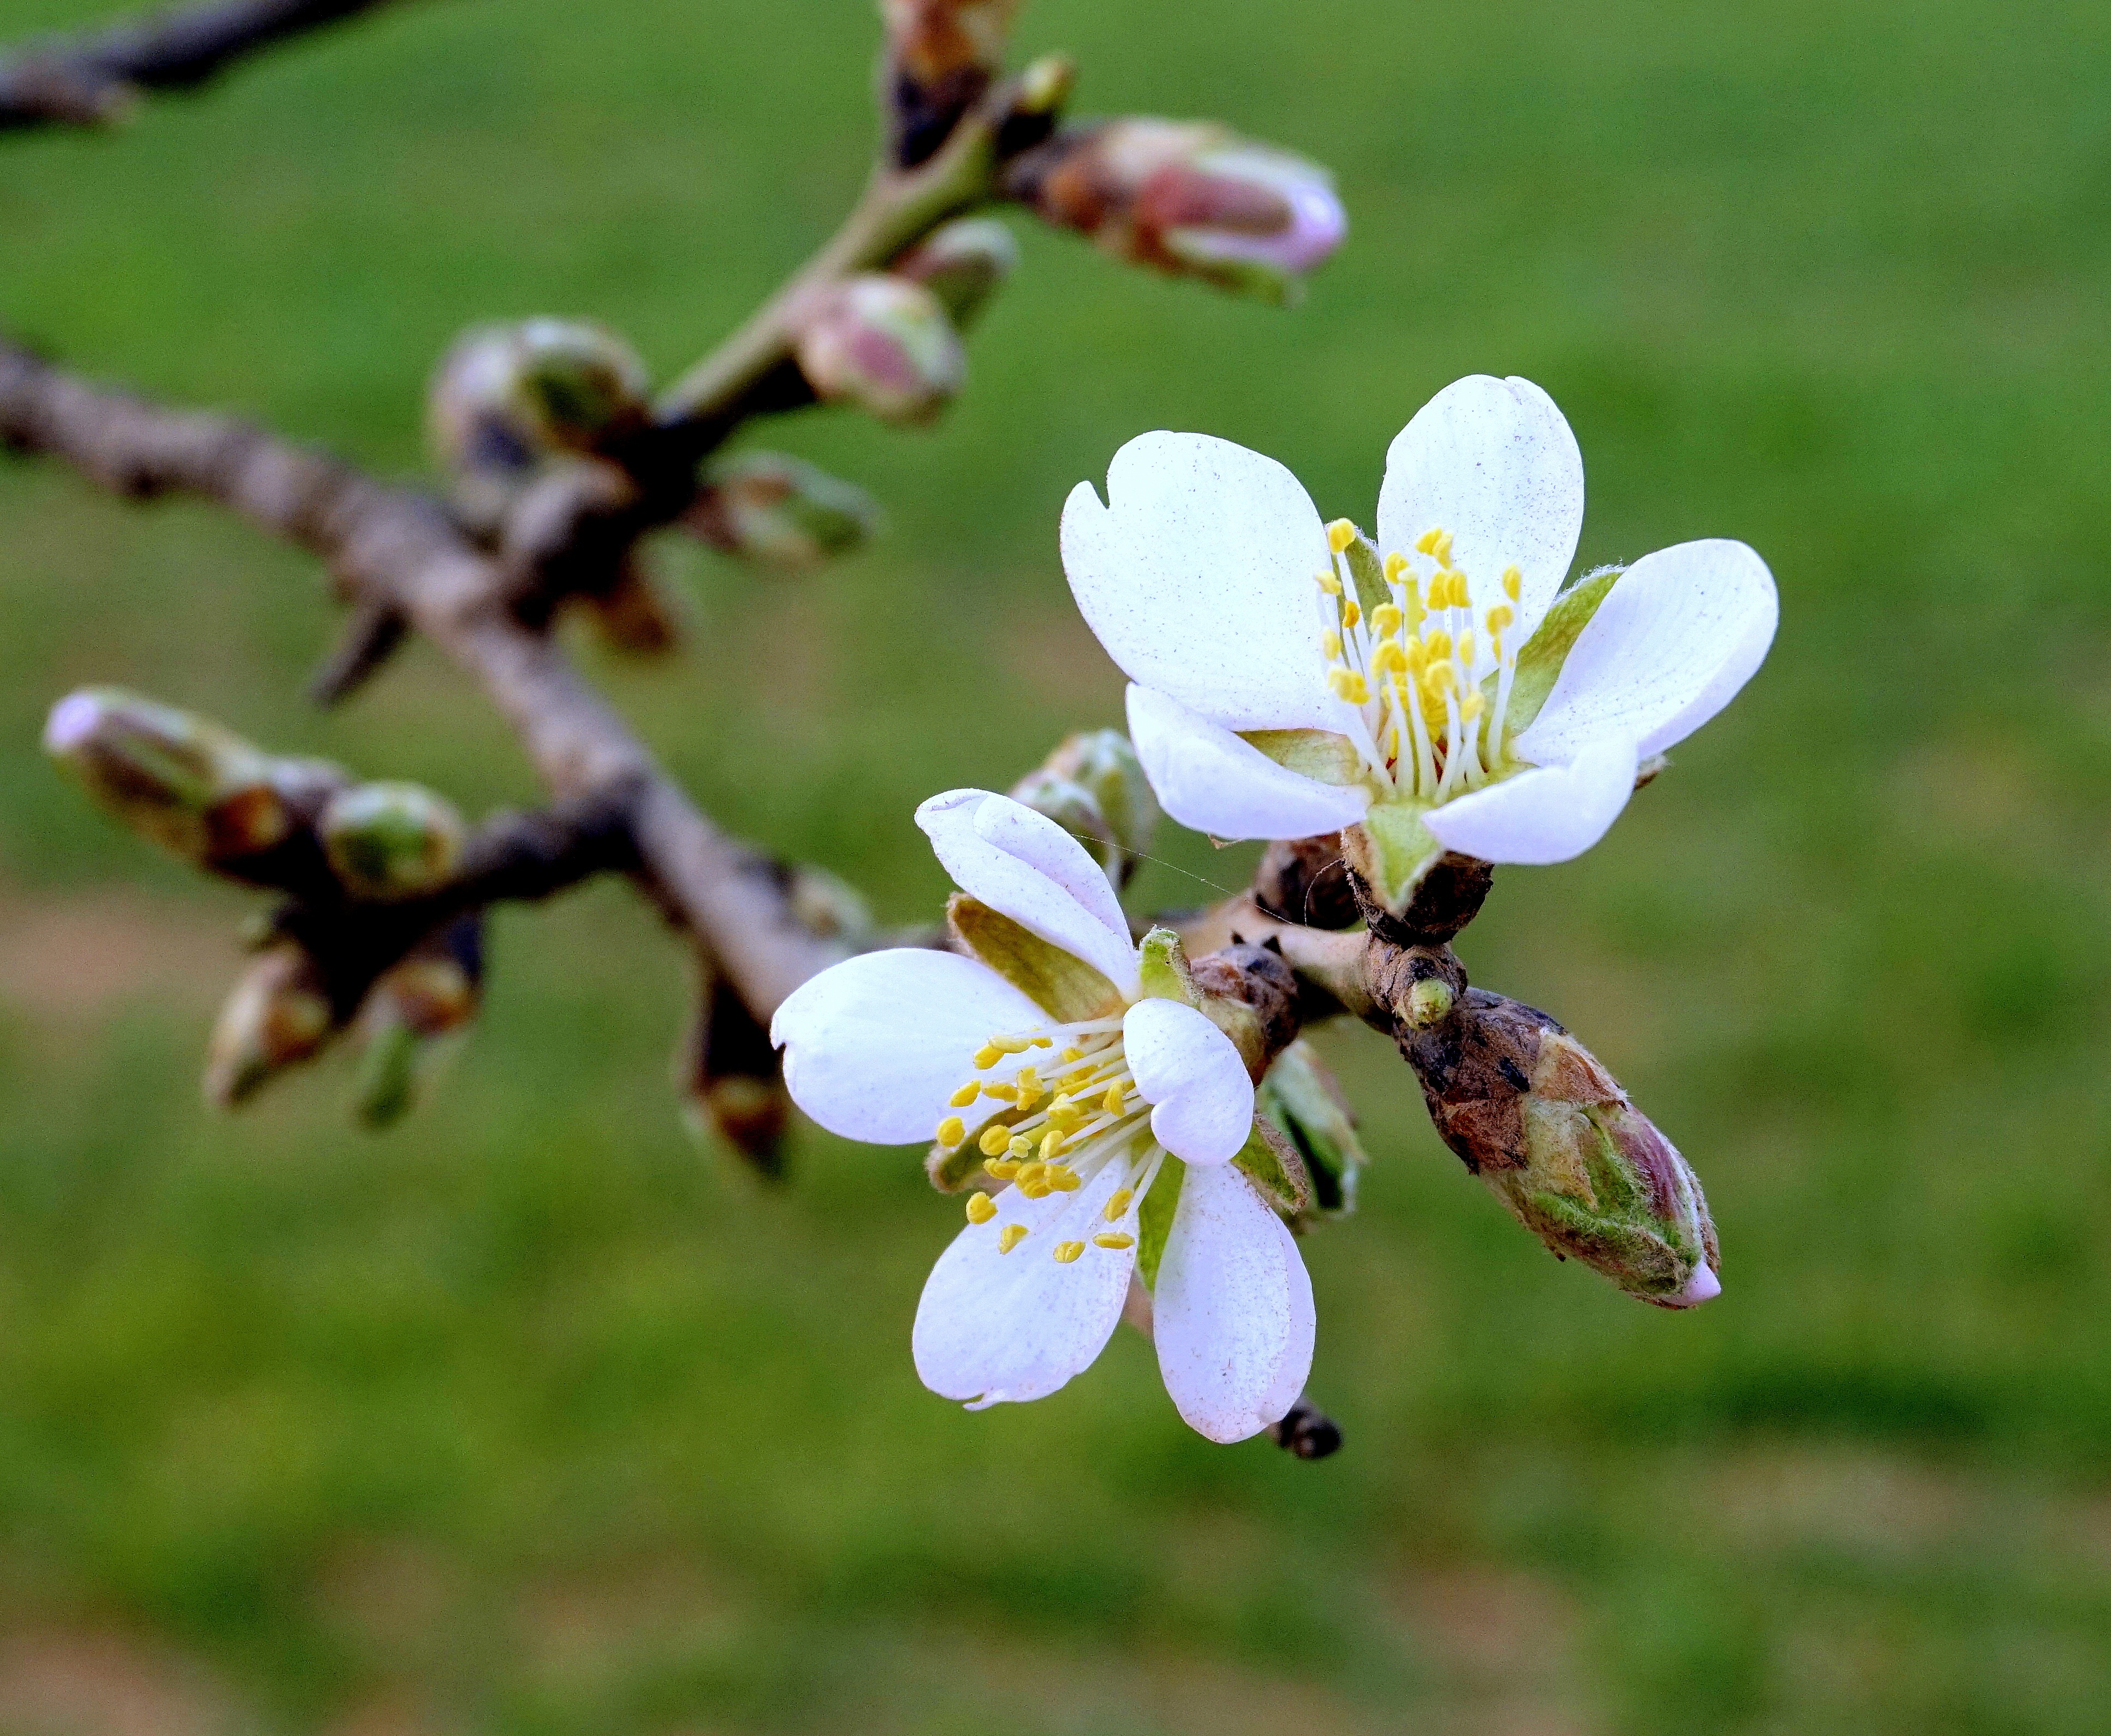
nature, branch, blossom, plant, fruit, flower, food, spring, produce, botany, garden, flora, fauna, wildflower, close up, shrub, bee, flowering, nectar, macro photography, flowering plant, almond branch in bloom, land plant, membrane winged insect, almond flowers